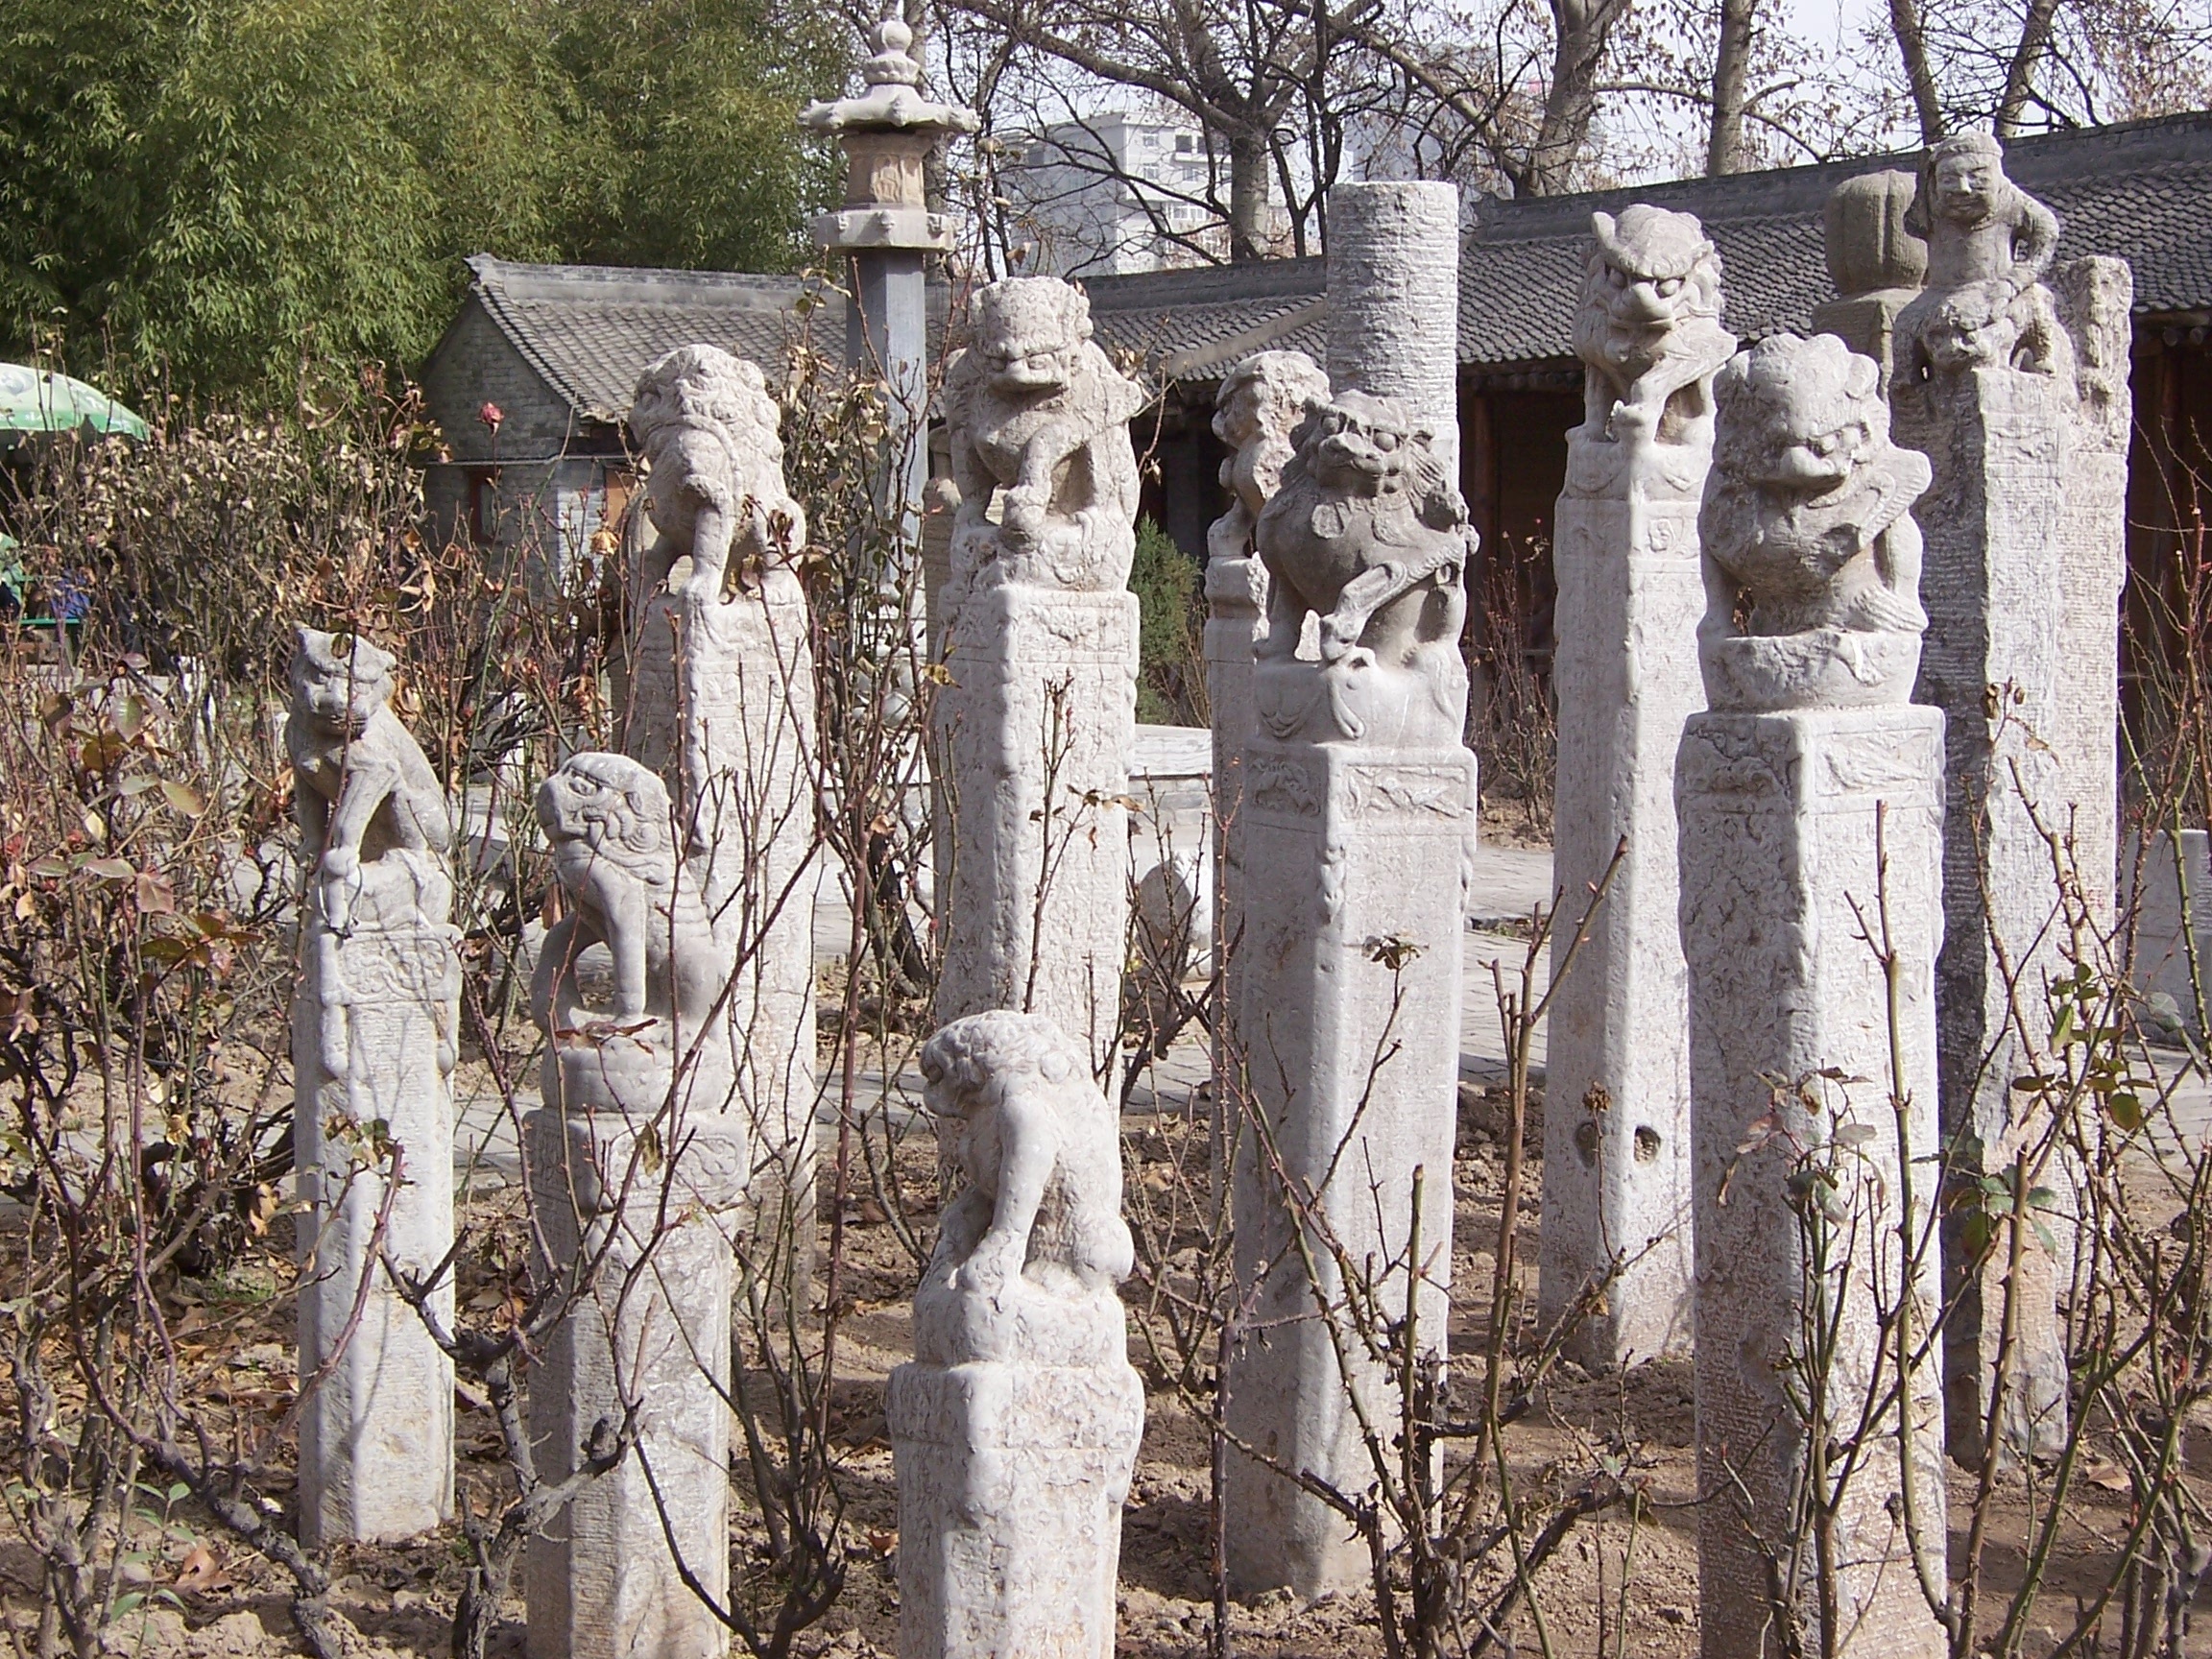
cemetery, sculpture, art, temple, ruins, sculptures, china, ancient history